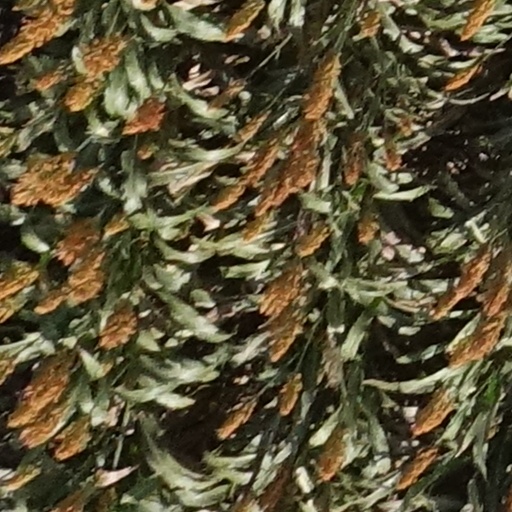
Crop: sorghum